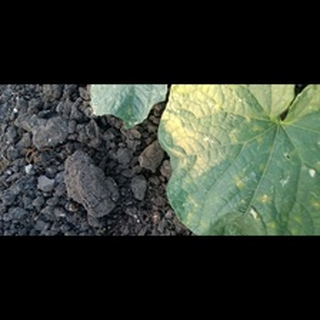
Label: diseased_cucumber